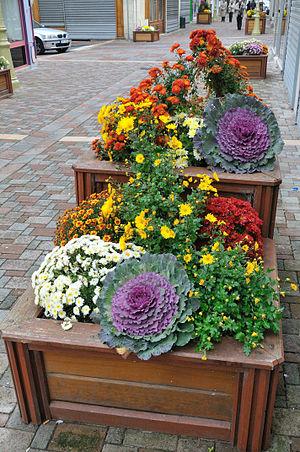
Décoration florale rue de la Couronne, Pithiviers, Loiret, France
Pithiviers est une commune française située dans le département du Loiret, en région Centre-Val de Loire.